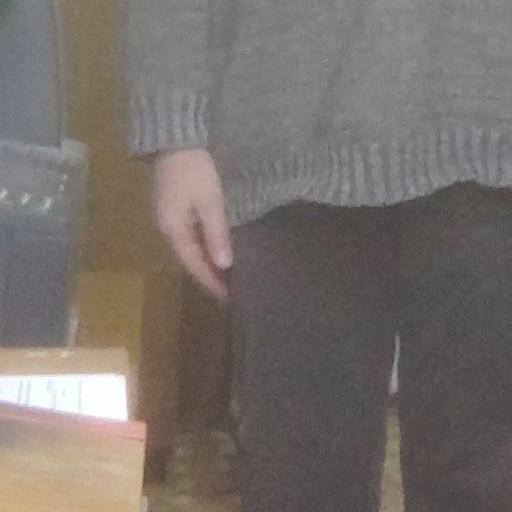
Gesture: no_gesture